1922 Auckland Rugby League season

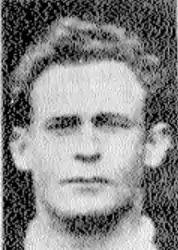
Stan Webb

Stan Webb debuted for North Shore joining his older brother Clarence in the side. Stan would go on to represent Auckland in the same season and New Zealand in 1925. He predominantly played in the halfback position but also played at centre and fullback at times.